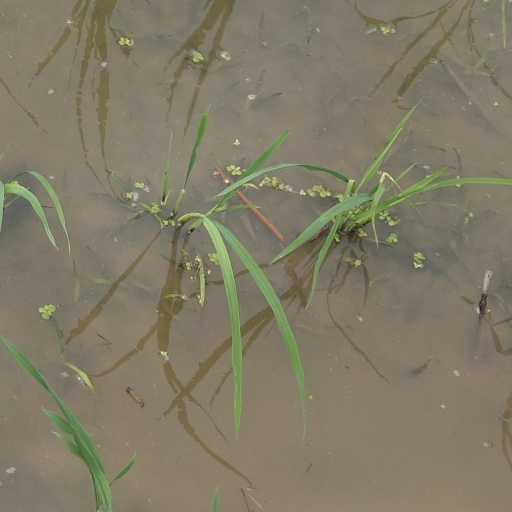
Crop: rice